Hayden Foxe

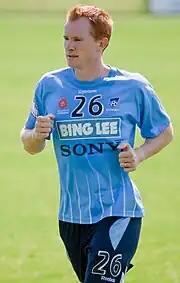
Foxe training with Sydney FC in 2010

Hayden Vernon Foxe (born 23 June 1977) is an Australian former professional soccer player who works as assistant coach with the Australia men's national soccer team. He played football as a centre-back at the top level in Germany, Japan, Belgium, England and Australia. Foxe represented his country at international level 11 times between 1998 and 2003.